Aashayein foundation

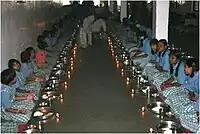
Breakfast Serving

The Breakfast Serving drive was the organization's first step towards serving underprivileged children in orphanages, mentally challenged places (called 'aashrams'), which was extended to old age homes later. This activity gives the foundation an opportunity to interact with kids and senior citizens. Every Sunday morning, Aashayein members visits an 'aashram' and serves breakfast. The purpose is also to identify the requirements, problems and challenges faced by the authorities who run these 'aashrams' and support them monetarily or non-monetarily.